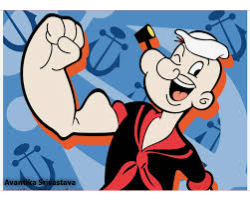
Portrait style: Cartoon Portrait